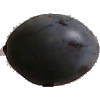
Label: Plum 3